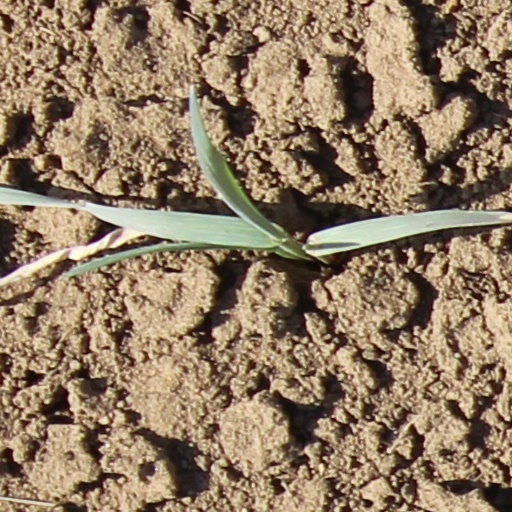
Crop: wheat